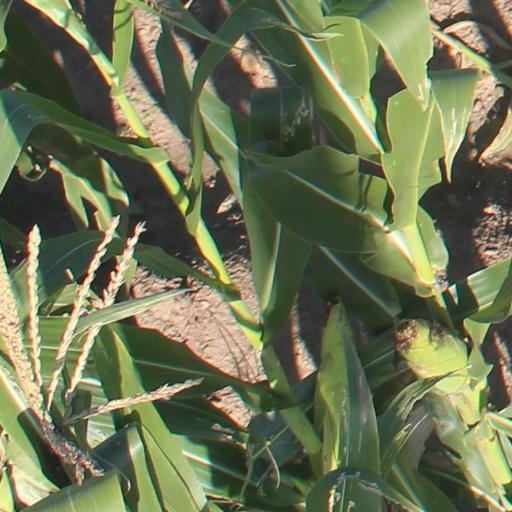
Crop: maize; corn